Derwentia (plant)

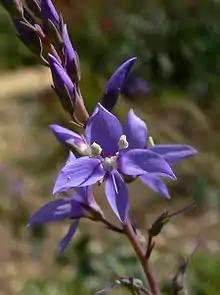
"Derwentia perfoliata"

Derwentia is a genus of flowering plants that is endemic to Australia.